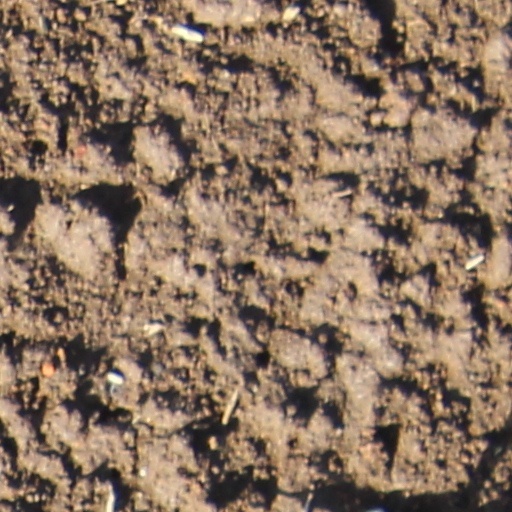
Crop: wheat